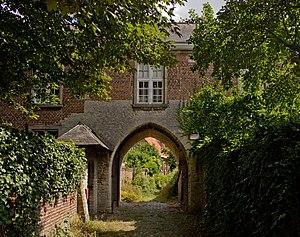
Cortenbergh, est une commune néerlandophone de Belgique située en Région flamande dans la province du Brabant flamand.
L'abbaye de Cortenbergh, parfois appelée abbaye de Cortemberg ou abbaye de Kortenberg, fondée en 1095 et supprimée en 1798, était un monastère de religieuses bénédictines situé à Cortenbergh, dans le duché de Brabant.